Kreuzbleichhalle

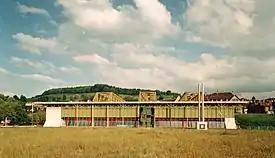
Sporthalle Kreuzbleiche

Kreuzbleichhalle ("Sporthalle Kreuzbleiche") is an indoor sporting arena located in St. Gallen, Switzerland. The capacity of the arena is 4,000 people. It hosted some matches at the 2006 European Men's Handball Championship and is the home arena of the TSV St. Otmar team handball club.